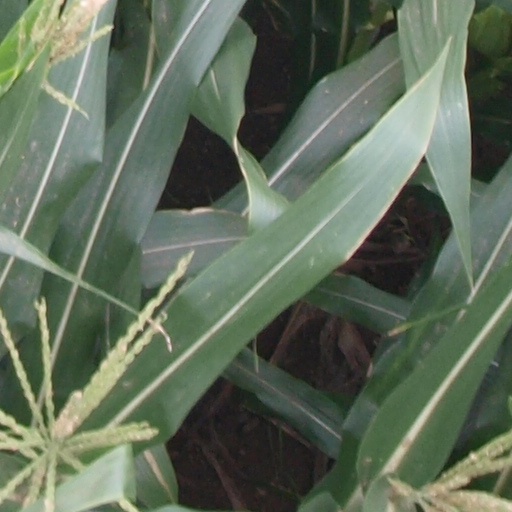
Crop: maize; corn